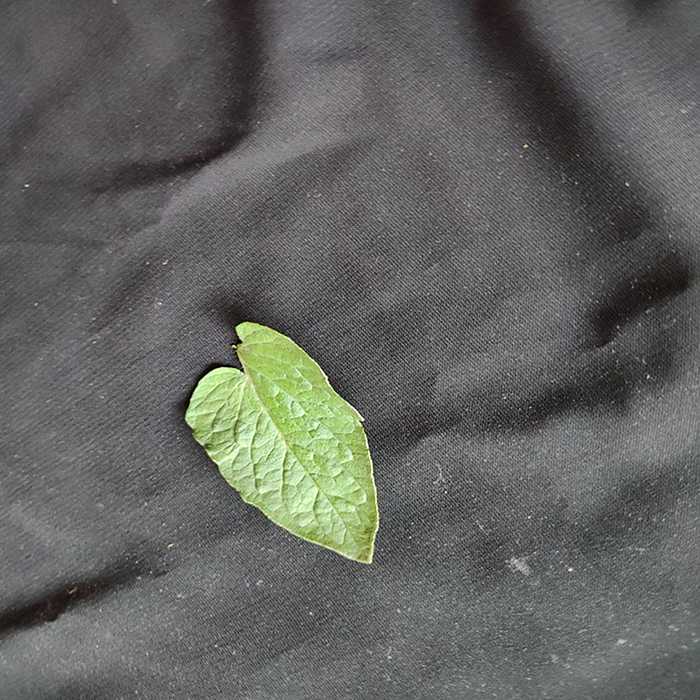
Plant: Tomato
Label: Tomato Fresh leaf